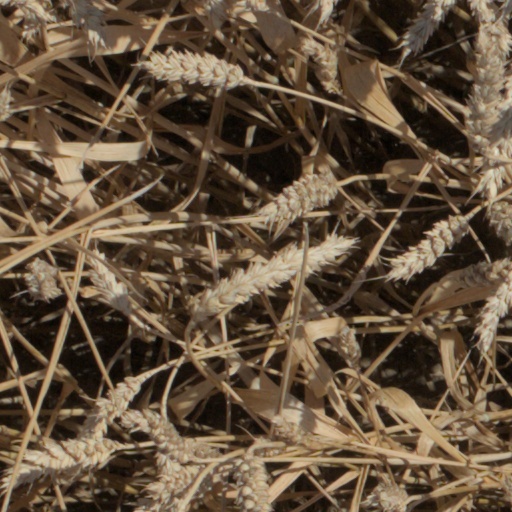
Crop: wheat